Burney Lamar

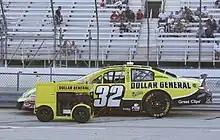
Lamar's No. 32 Nationwide car in 2009

On October 10, 2008, it was announced that Lamar would share the Braun Racing No. 32 Toyota in 2009 with Brian Vickers. He was again released after one top-10 in his first few races of 2009.